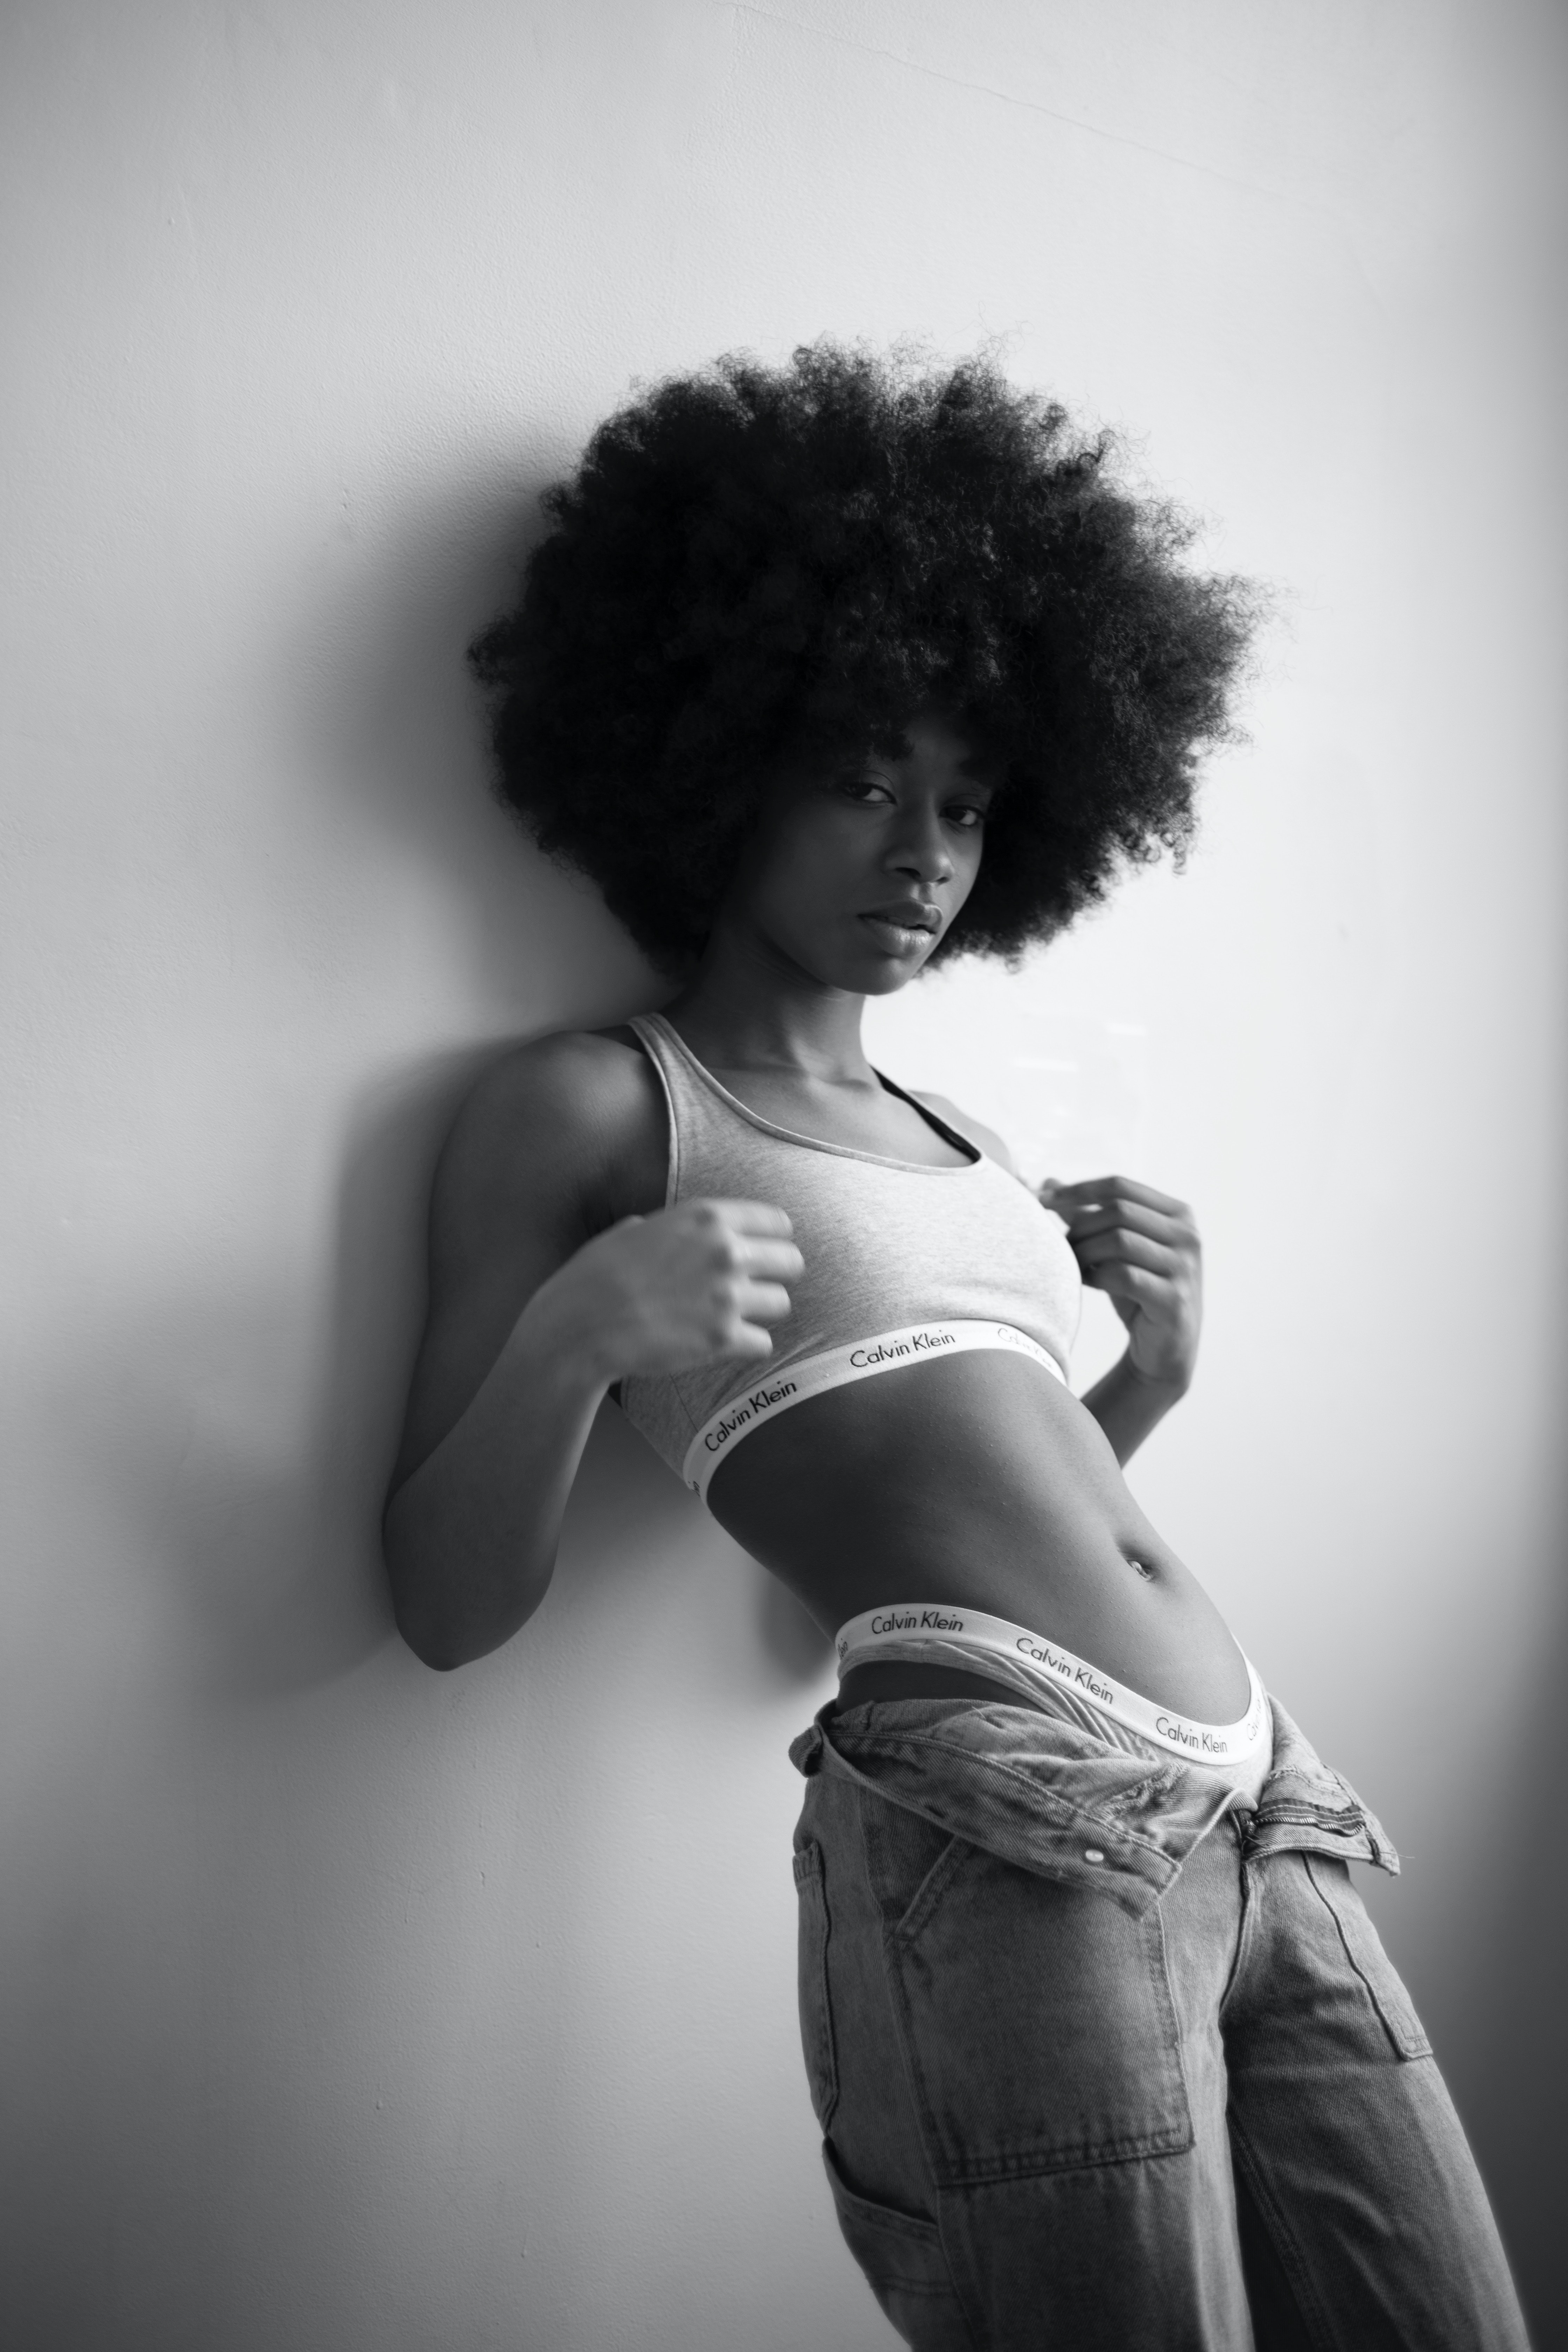
woman, clothing, hair, joint, jeans, hand, hairstyle, shoulder, arm, human body, flash photography, fashion, standing, afro, waist, gesture, grey, black and white, style, black hair, thigh, trunk, fashion design, wig, elbow, monochrome, monochrome photography, abdomen, chest, long hair, happy, brassiere, human leg, denim, art model, navel, darkness, sitting, fur, shadow, fashion model, undergarment, back, photo shoot, still life photography, room, portrait photography, fashion accessory, belt, fun, portrait